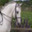
Label: horse